Seagull (company)

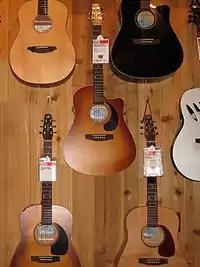
Several Seagull guitars on display

Seagull guitars feature a headstock which places the tuning machines roughly in line with the nut to improve tuning stability. Most models are available with either the Godin Quantum I electronics (featuring an under saddle transducer) or the Godin Quantum II electronics (with both a transducer and small microphone which can be blended together).